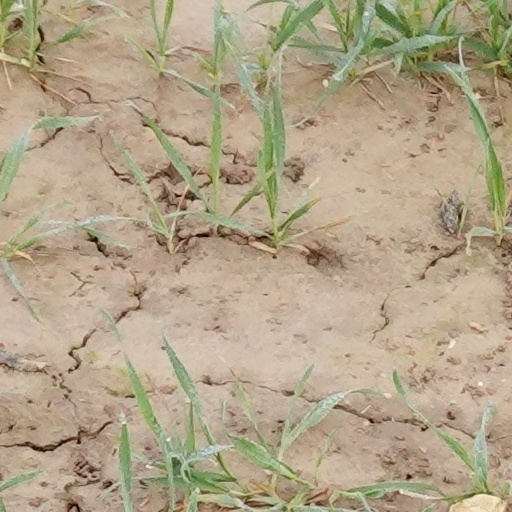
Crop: wheat